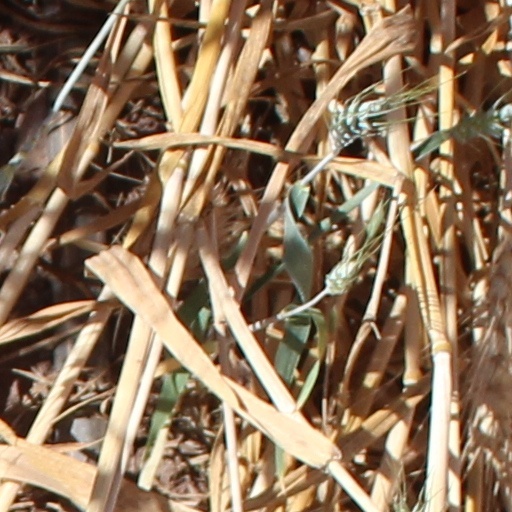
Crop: wheat